Briquette

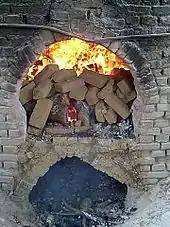
Peat block

In Ireland, briquettes made from peat, the product of the decomposition of marsh plants in a low-oxygen environment, are a common type of solid fuel, largely replacing sods of raw peat as a domestic fuel. These briquettes consist of shredded peat, compressed to form a virtually smokeless, slow-burning, easily stored and transported fuel. Although often used as the sole fuel for a fire, they are also used to light a coal fire quickly and easily. Peat briquettes are also sometimes used for grilling meats and vegetables as they bring a unique aroma to the food. Bord na Móna is the Irish state owned company in charge of peat, which also handles production of peat briquettes.